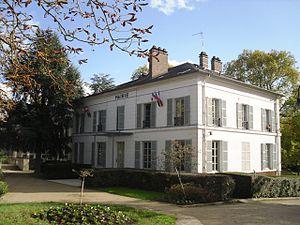
Hôtel de ville de Gif-sur-Yvette (91)
Gif-sur-Yvette est une commune française du département de l’Essonne en région Île-de-France. Elle est le bureau centralisateur du canton éponyme. Elle est située à vingt-quatre kilomètres au sud-ouest de Paris.